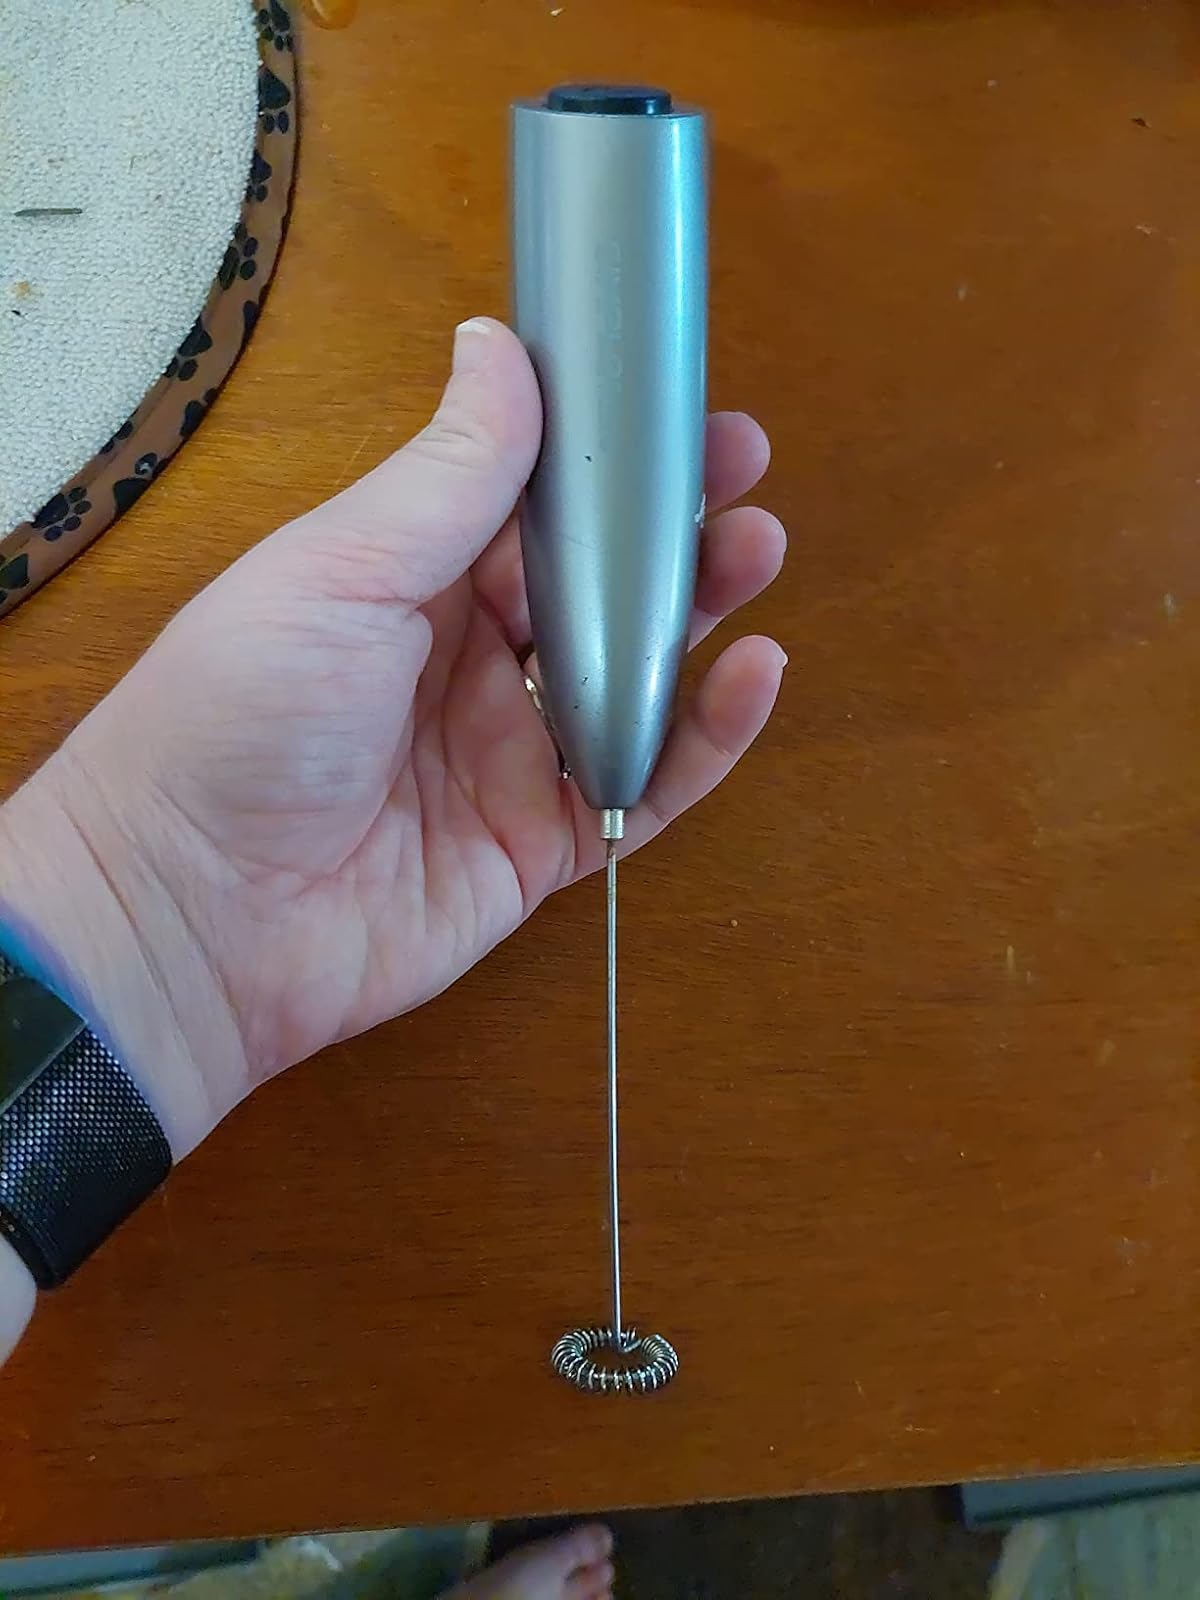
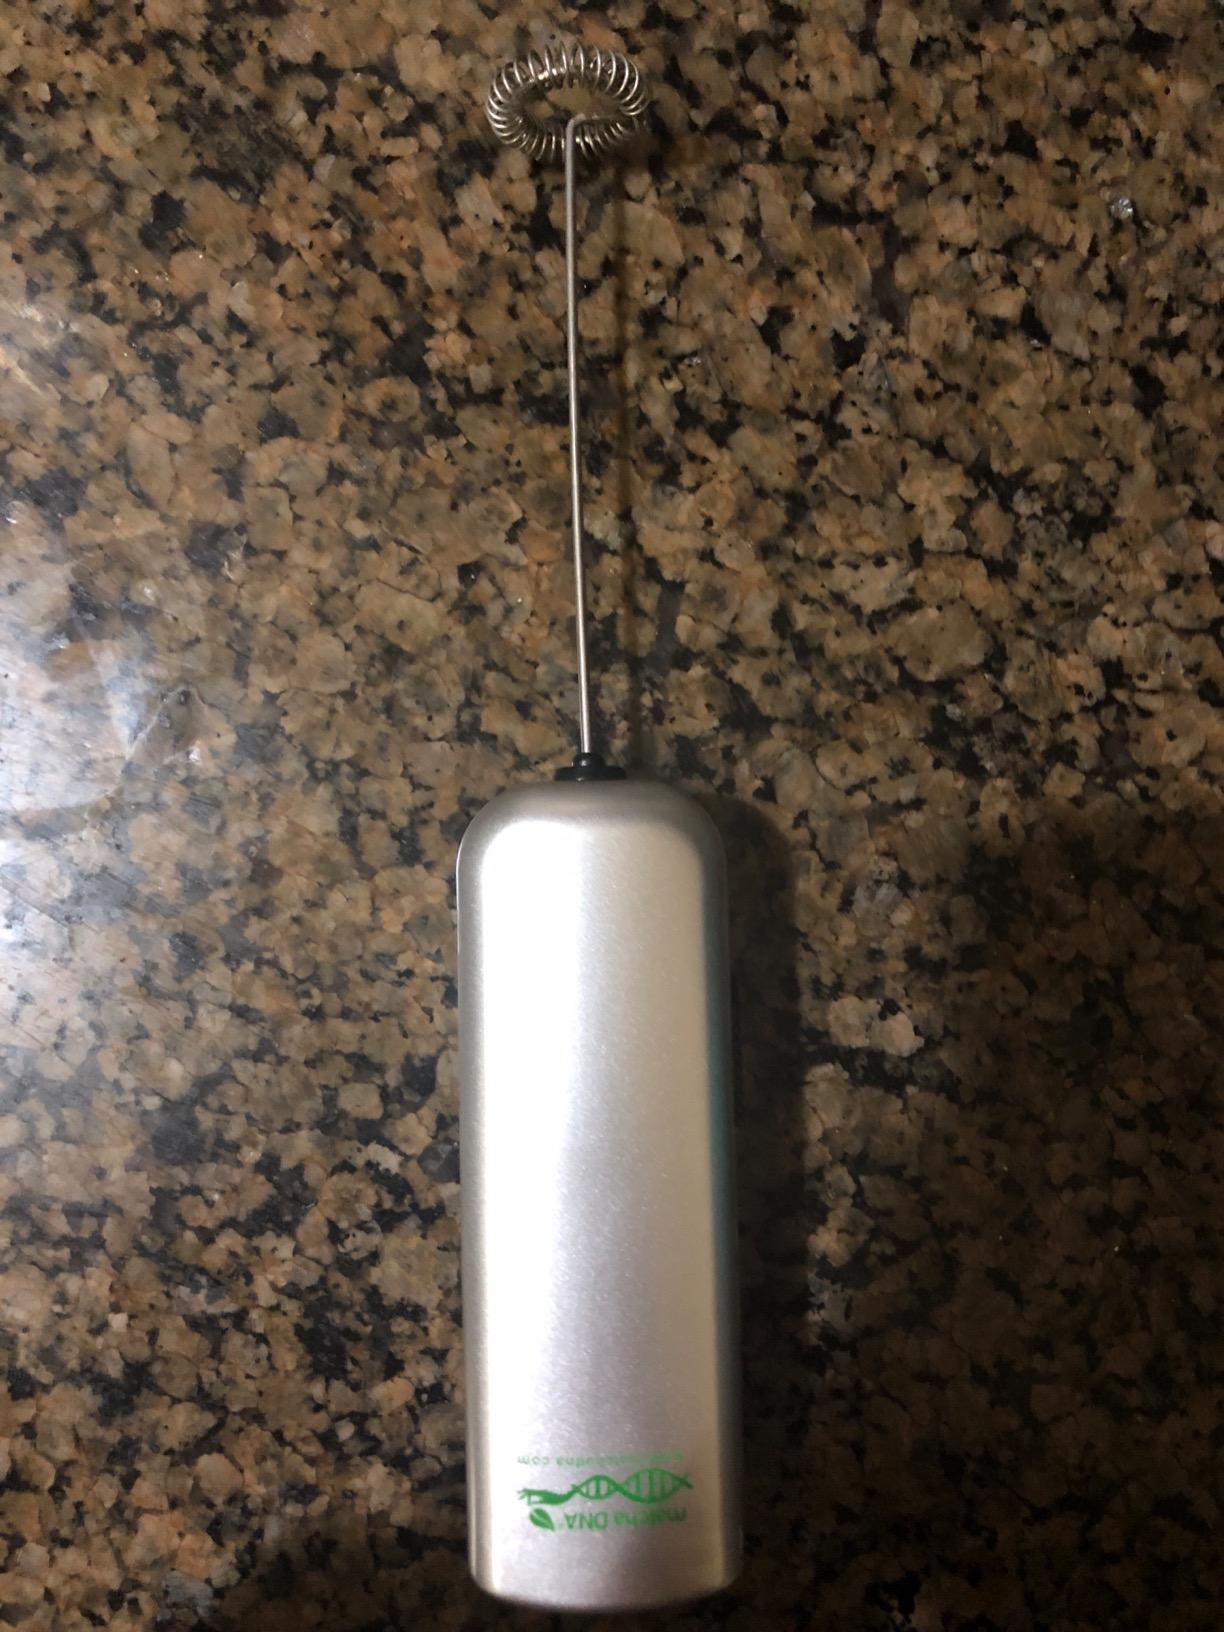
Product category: items_mixer
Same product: no